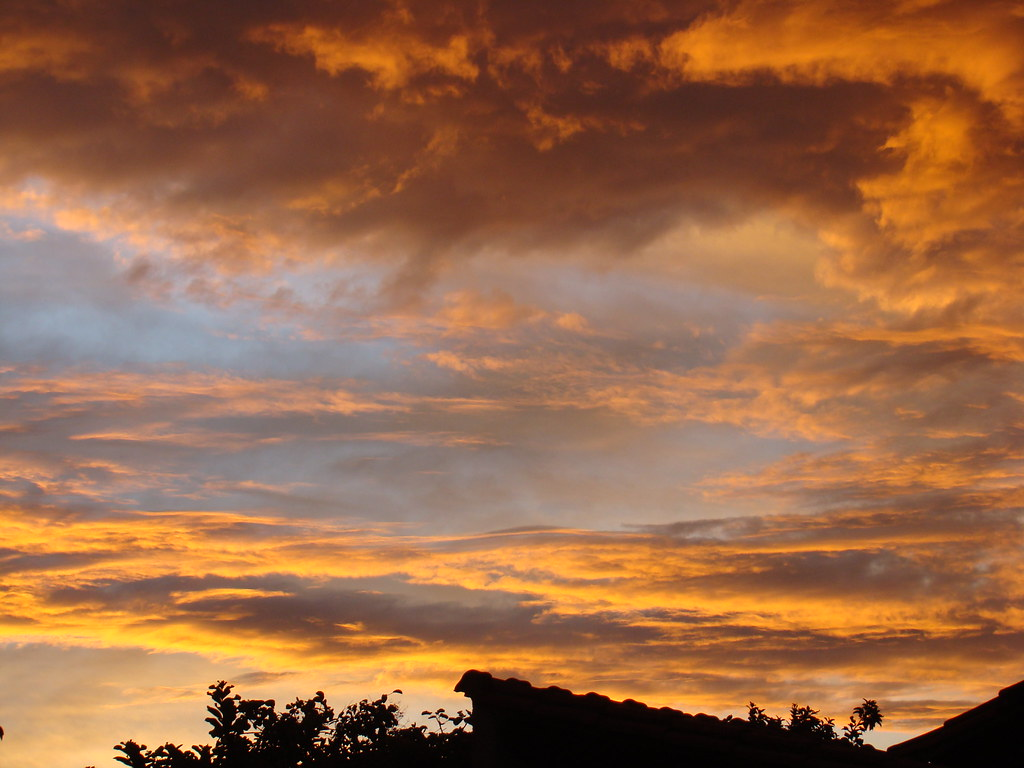
Fire: no
Smoke: no